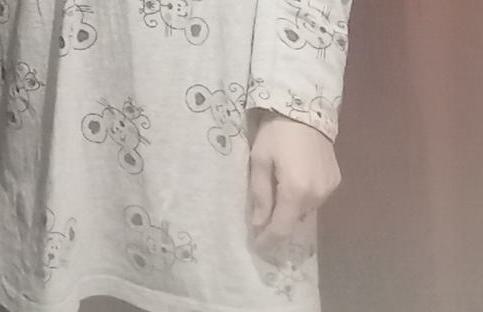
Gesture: no_gesture